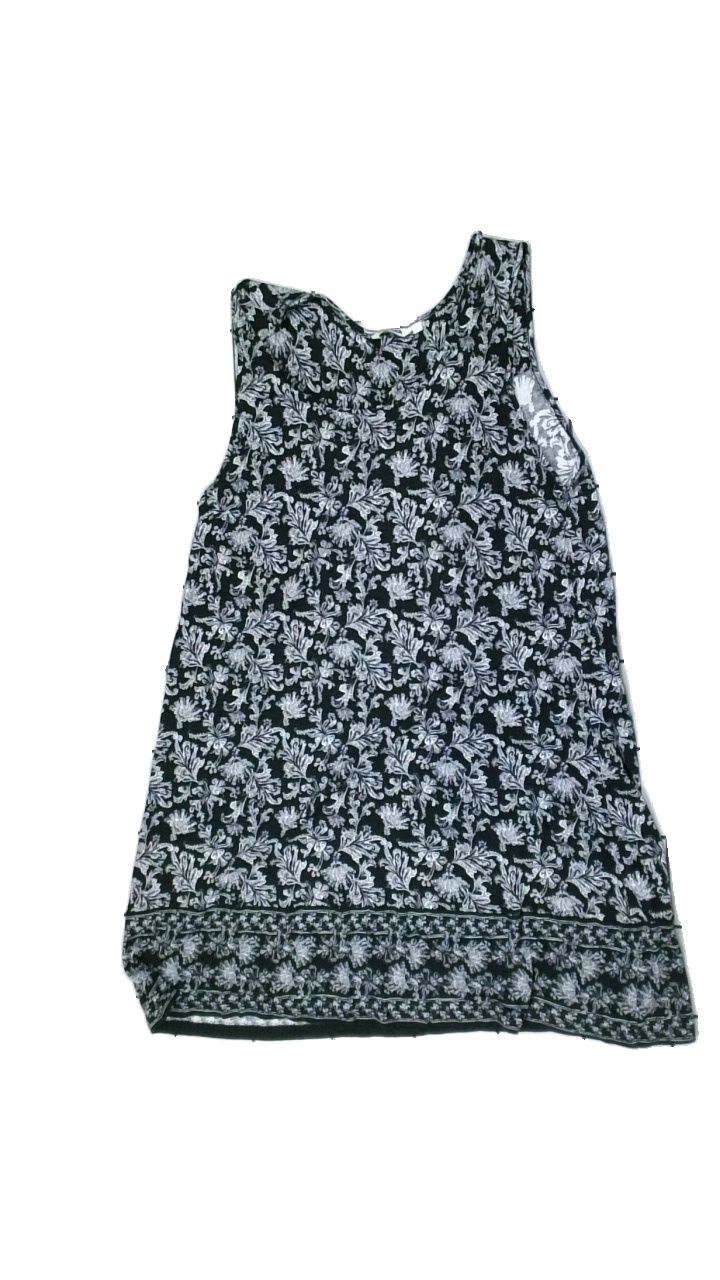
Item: Dress (Ladies)
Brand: Indiska
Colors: Blue, White
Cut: C-collar, Loose
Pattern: Floral print
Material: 59% viscose, 41% cotton
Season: All
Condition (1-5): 3
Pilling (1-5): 4
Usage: Reuse
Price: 50-100